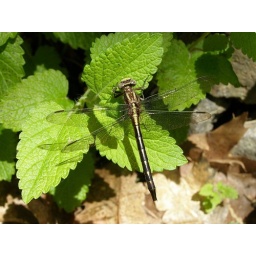
I got this Dragon on some cat mint along our stone wall in front of the house.